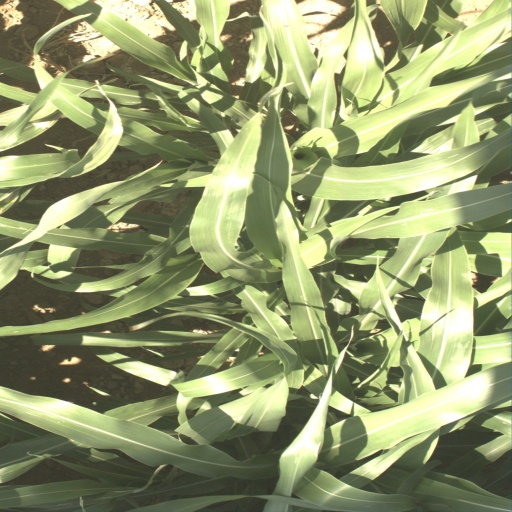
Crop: sorghum